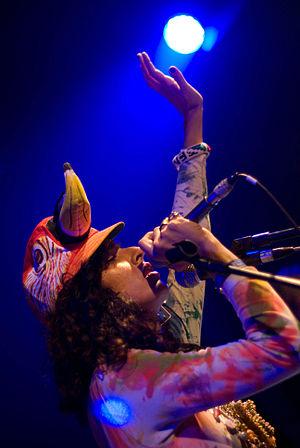
Cibelle, est une artiste d'origine brésilienne, auteur de l'album The Shine Of Dried Electric Leaves paru en 2006 chez Crammed Discs. Sa musique marie le rock, l'électronique, le folk et divers styles de musiques brésiliennes.